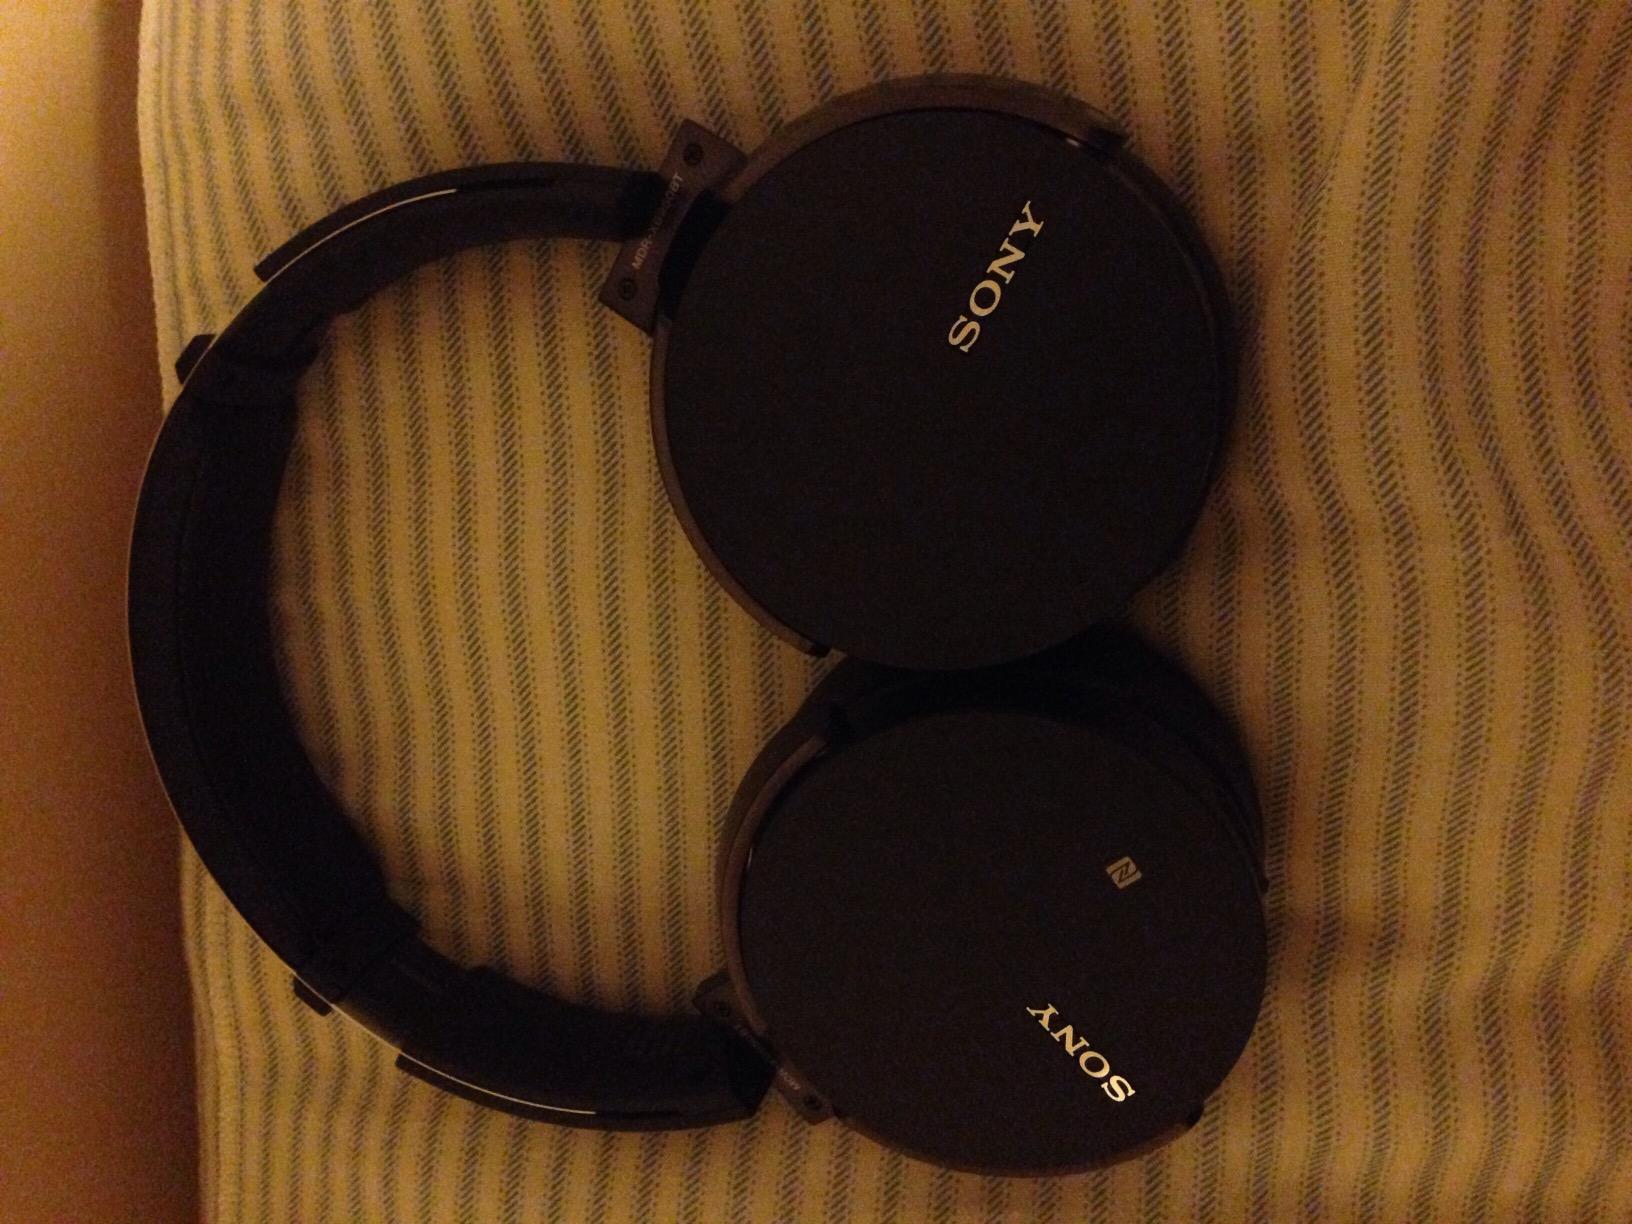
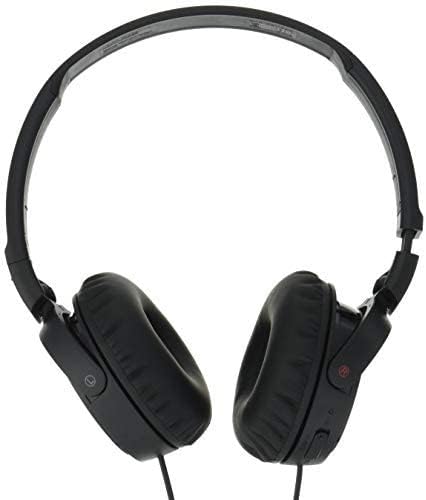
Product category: headphones
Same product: no